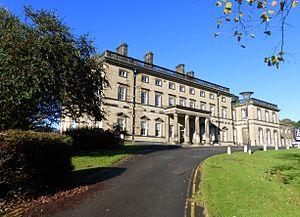
Sir William Wentworth, 4ᵉ baronnet, de Bretton Hall, West Yorkshire, était un propriétaire britannique et un homme politique qui siégea à la Chambre des communes de 1731 à 1741.